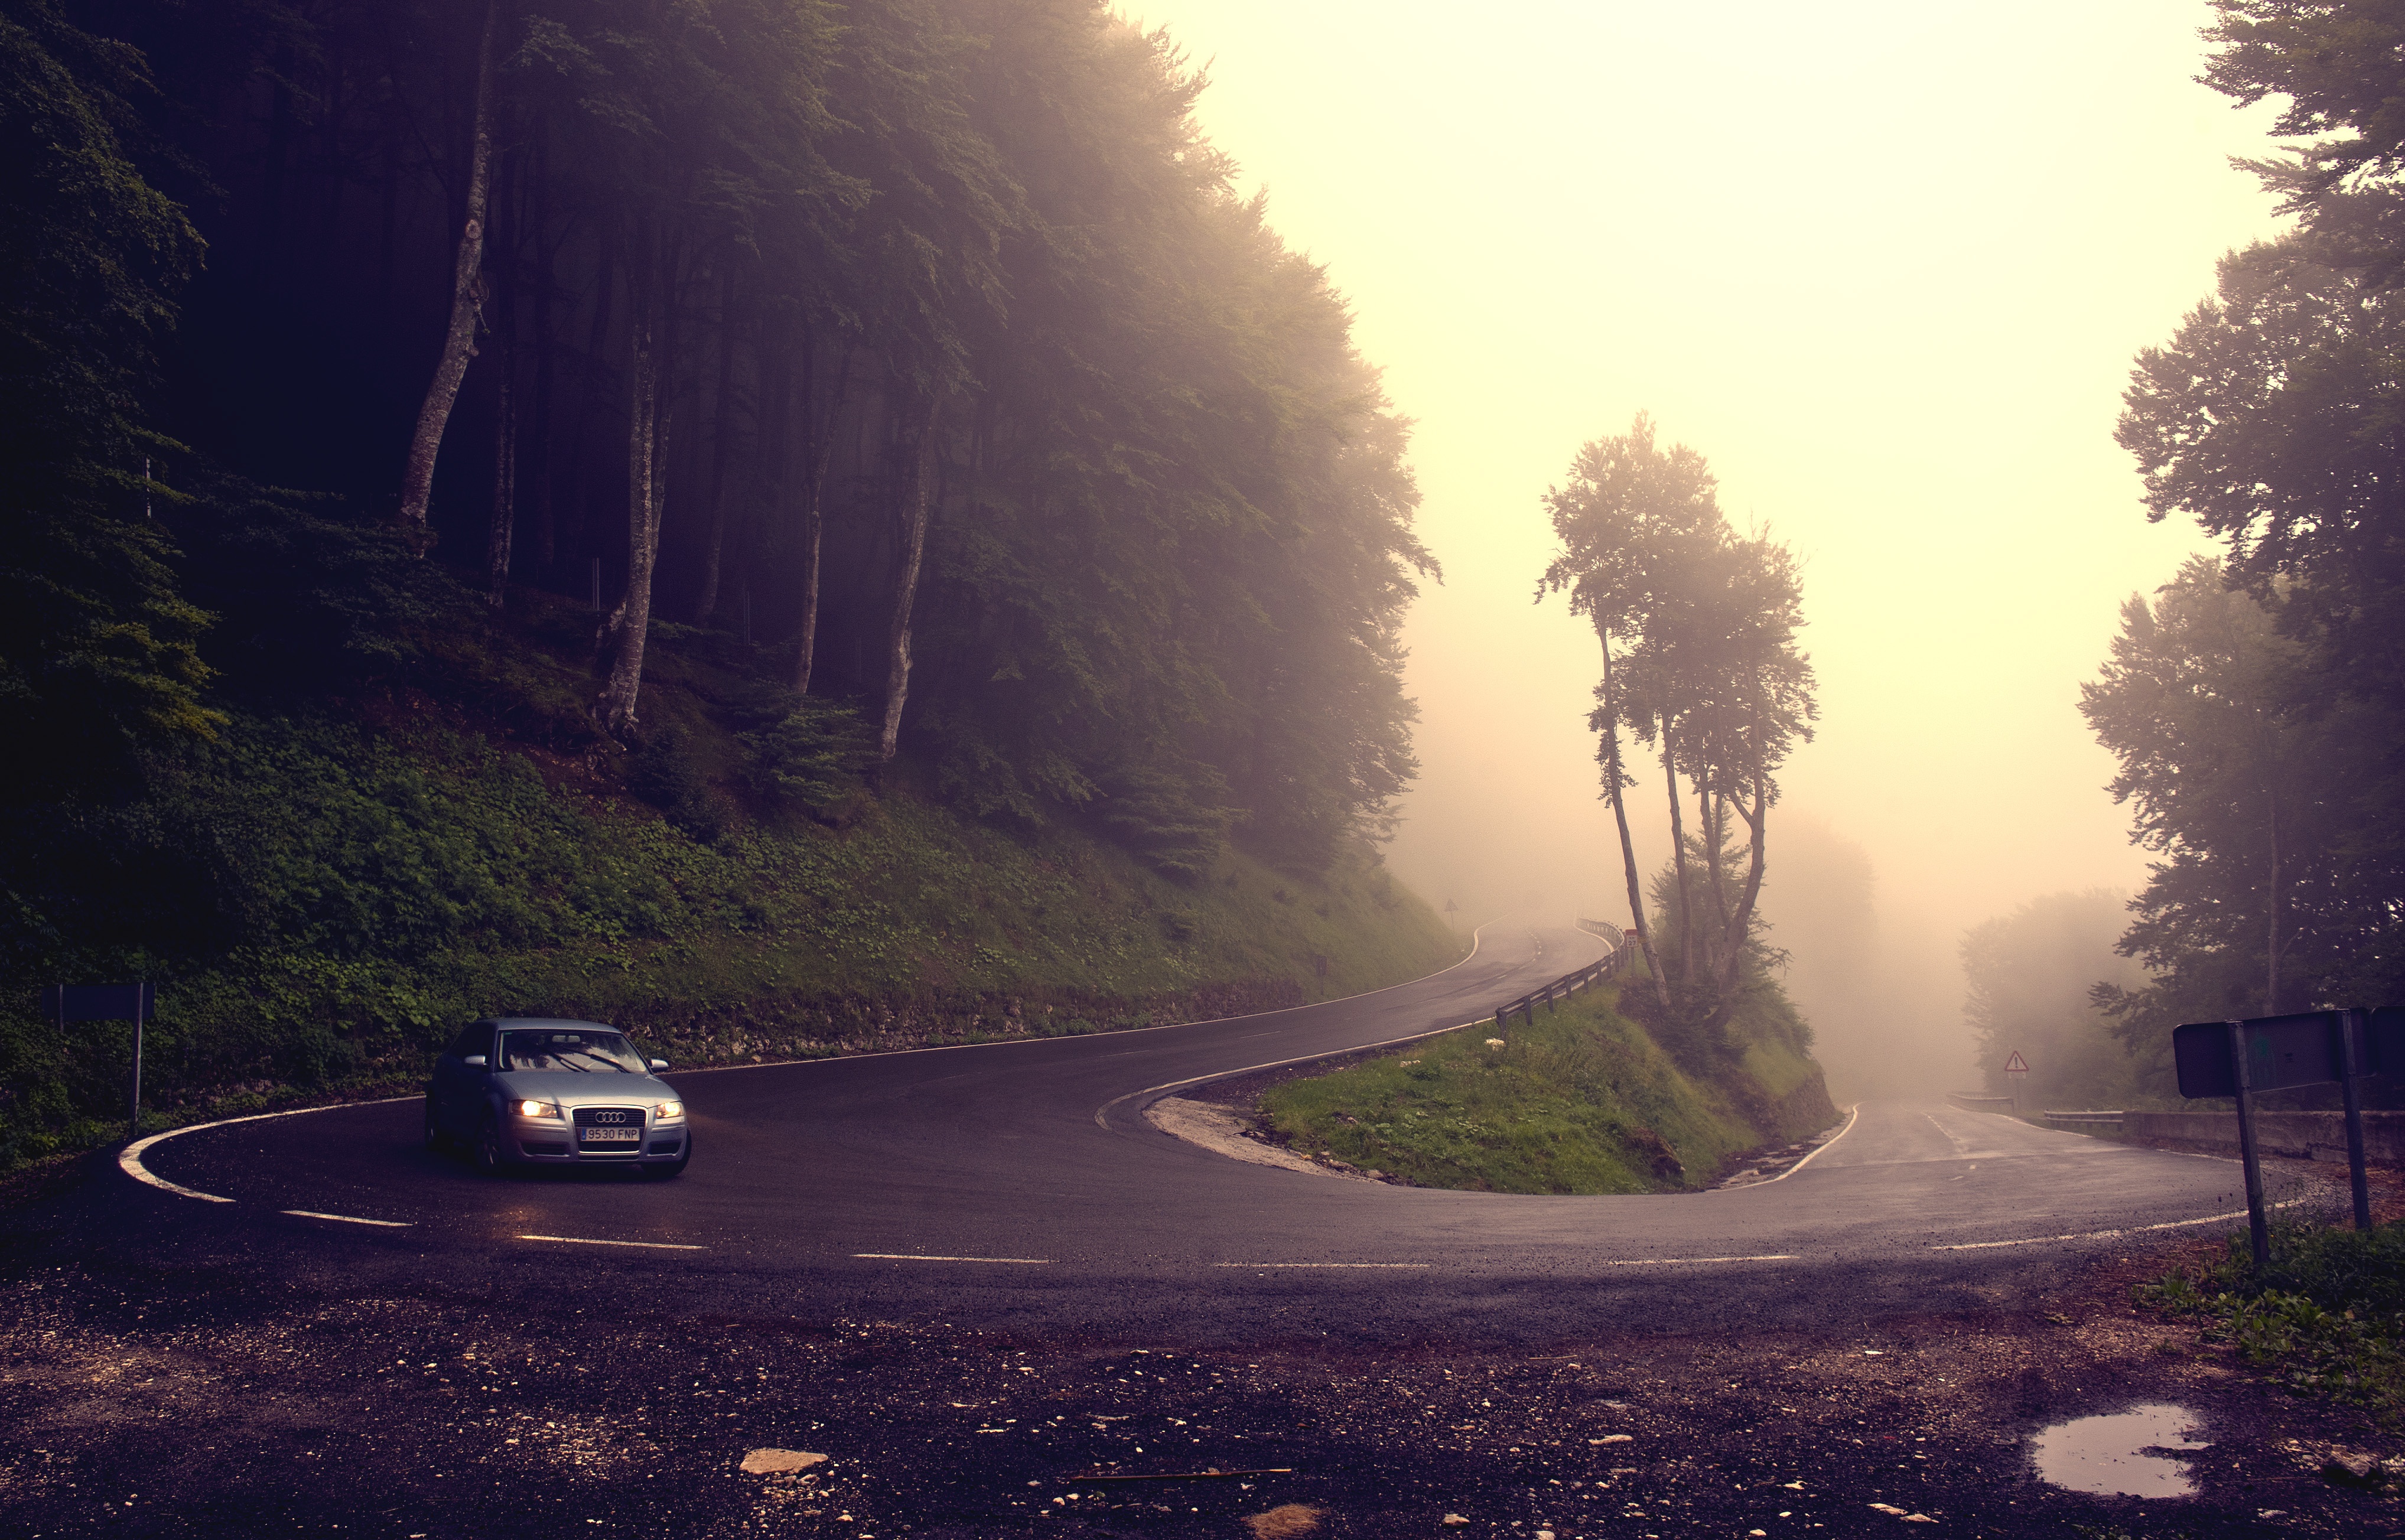
tree, nature, forest, light, cloud, sun, fog, sunrise, sunset, road, mist, car, night, sunlight, cloudy, morning, dawn, atmosphere, dusk, evening, curve, reflection, weather, darkness, dangerous, atmospheric phenomenon, woody plant